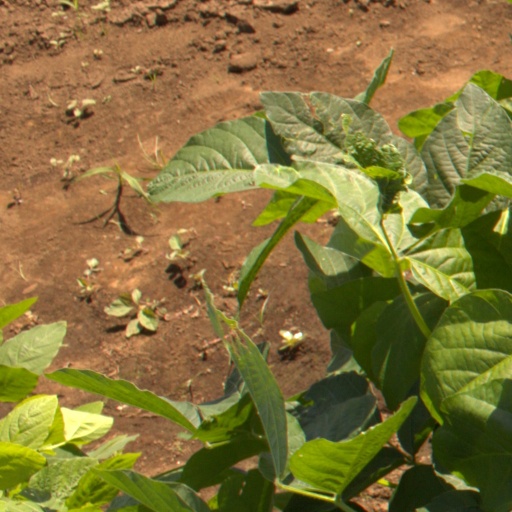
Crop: soybean